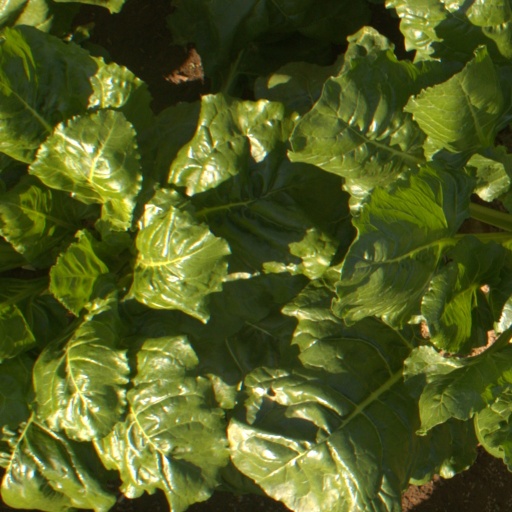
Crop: sugar beet